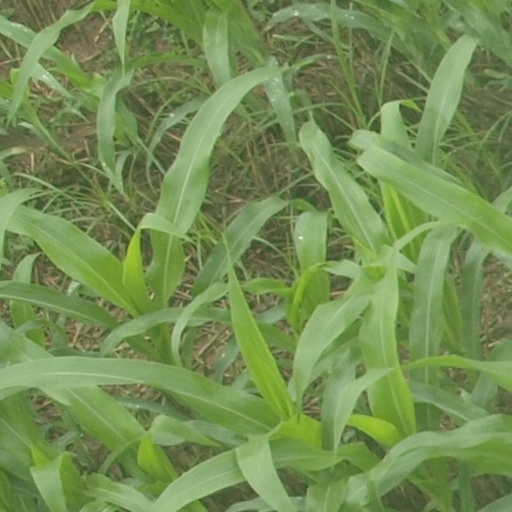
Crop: maize; corn